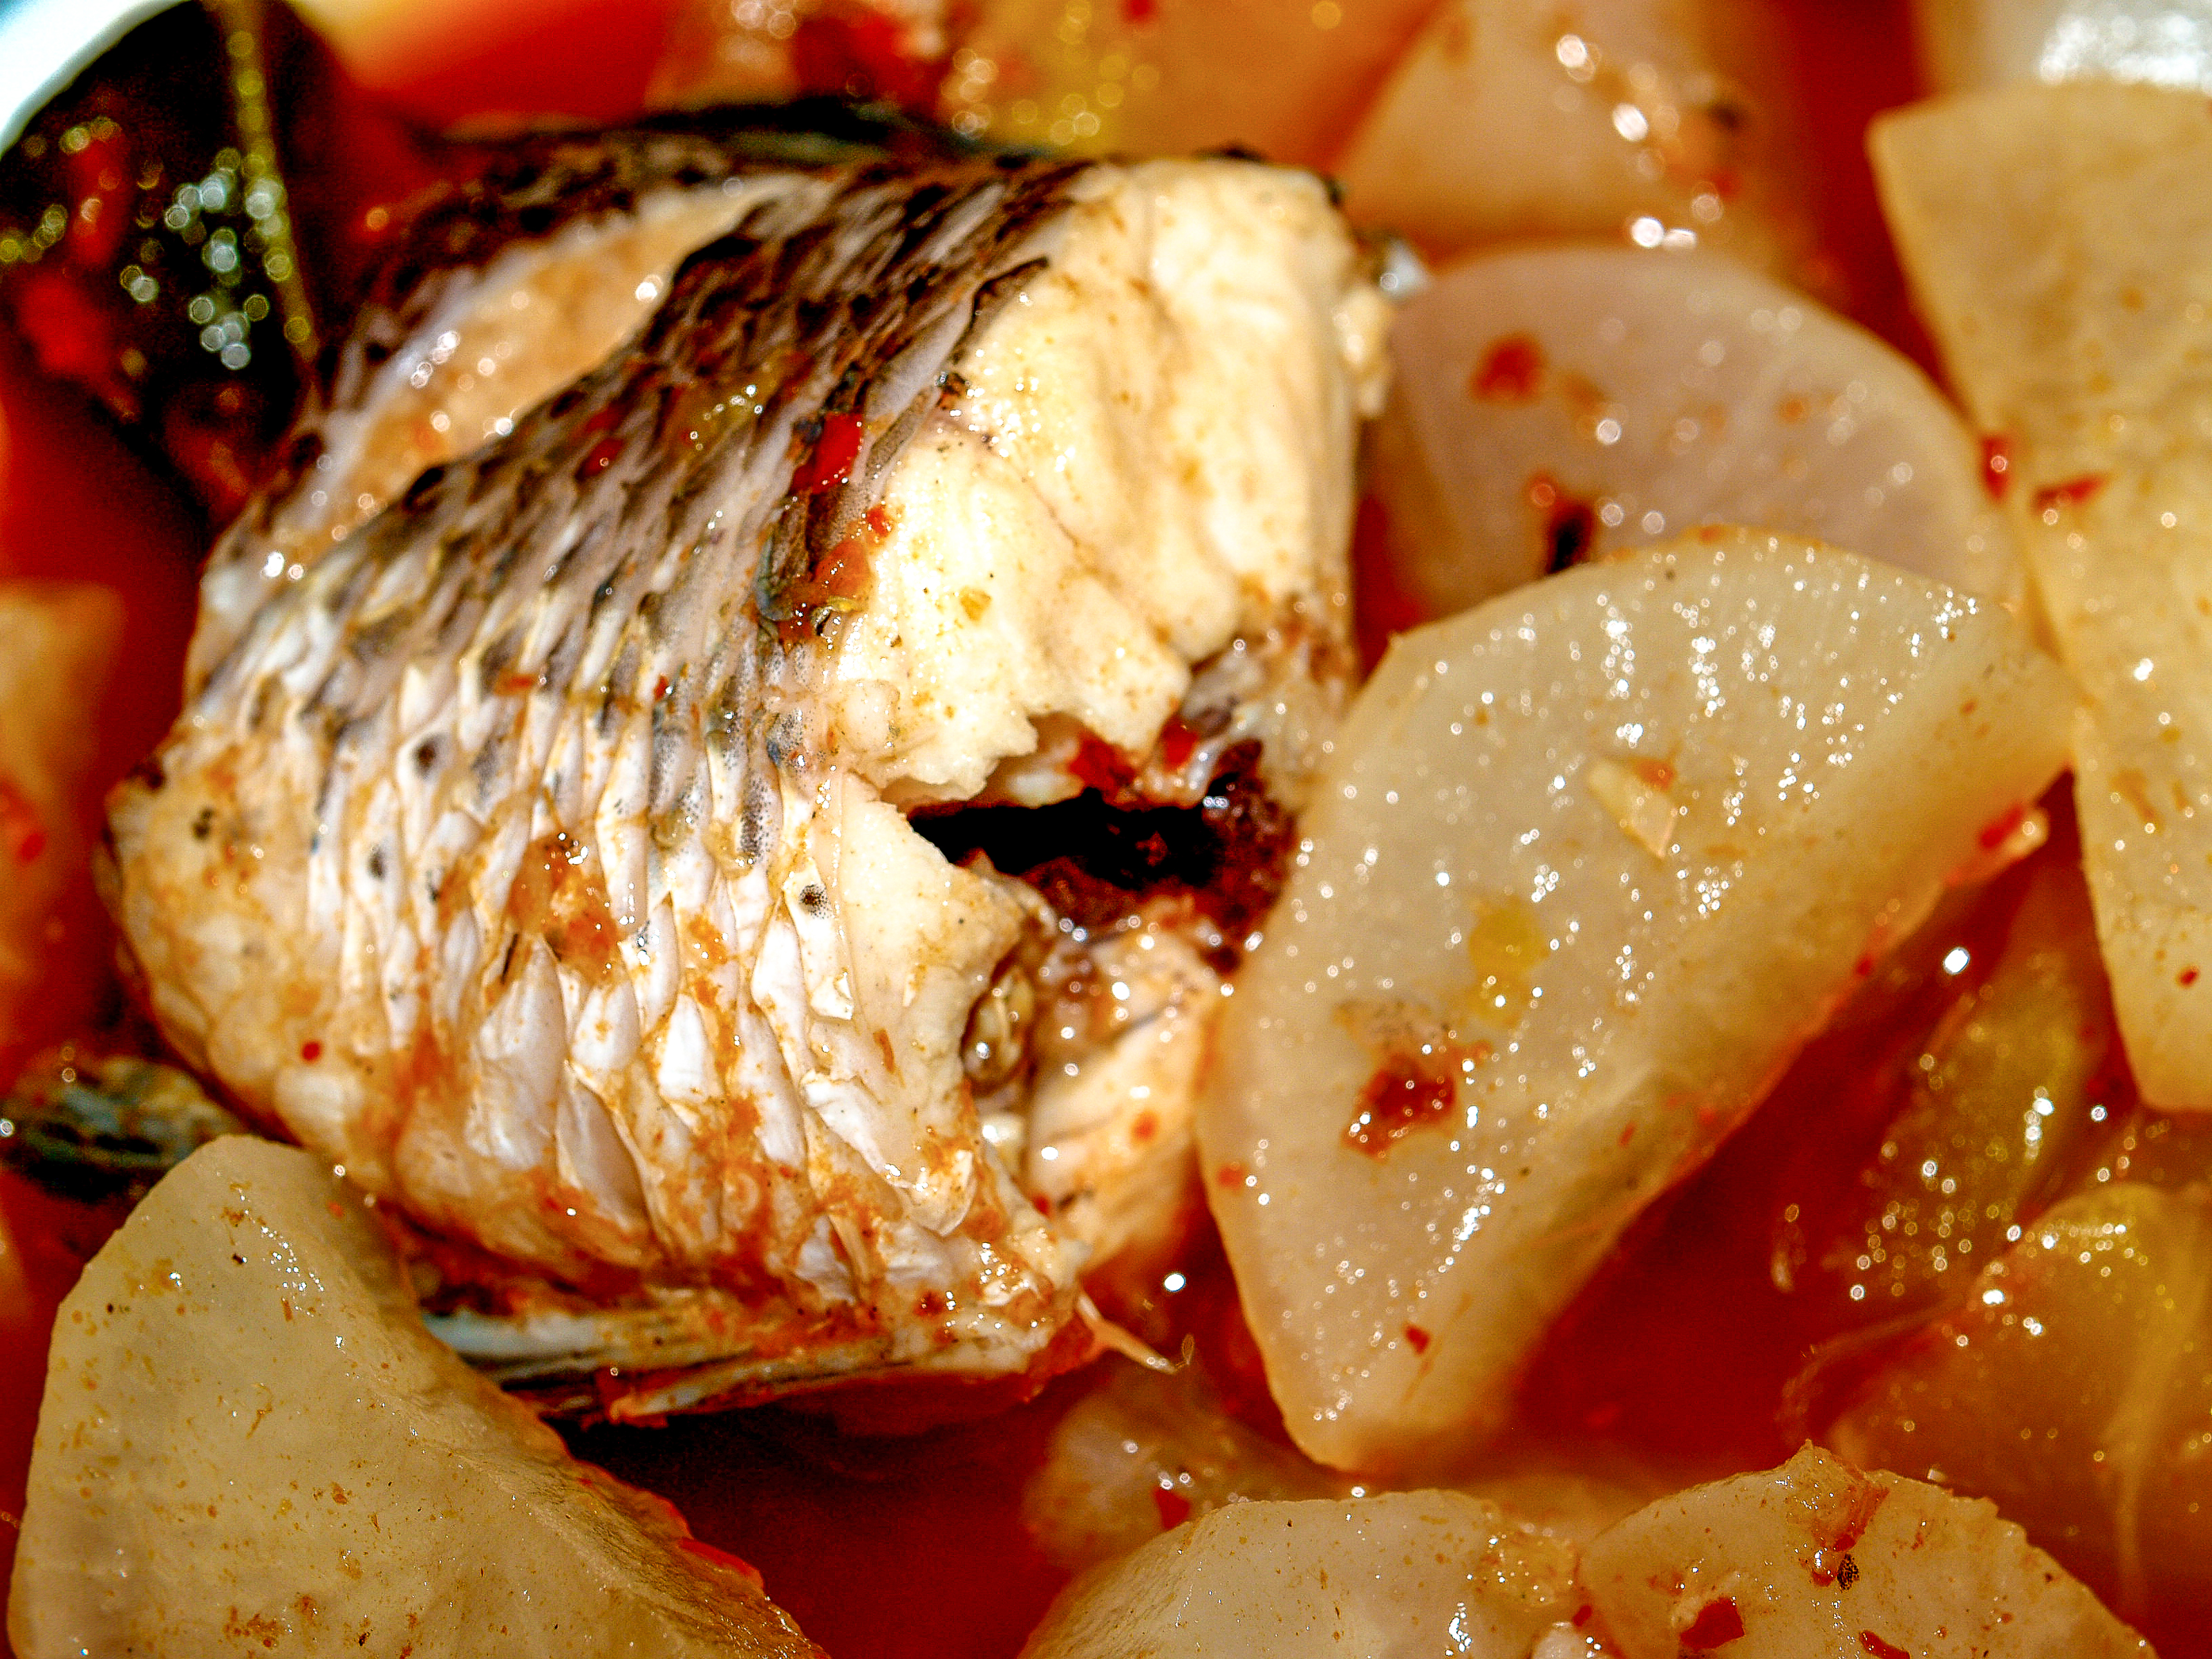
soup, lunch, meal, plate, food, thai, curry, dinner, fish, bowl, restaurant, nutrition, thailand, vegetable, diet, hot, fresh, organic, seafood, dish, delicious, tropical, dining, mushroom, taste, mealtime, flavor, spicy, cook, yummy, cuisine, ingredient, meat, chicken meat, produce, Marination, recipe, side dish, portuguese food, mediterranean food